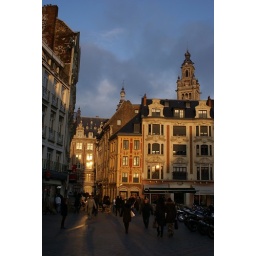
Taken in the November the sun was low in the sky in the late afternoon making everything golden and casting long shadows.